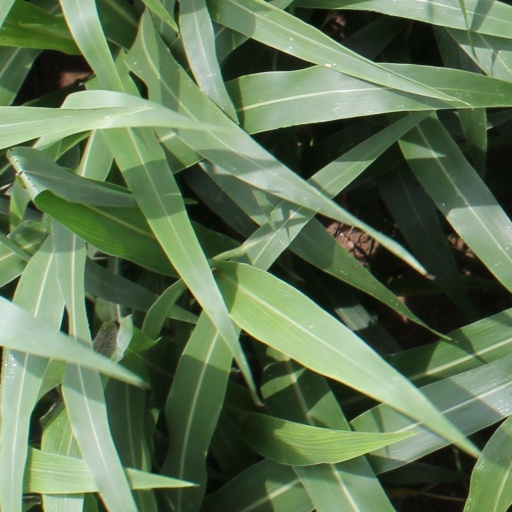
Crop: sorghum